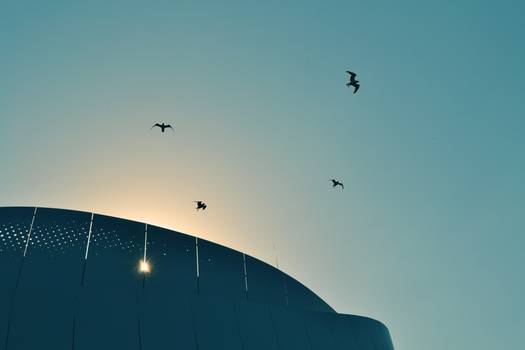
Label: No Watermark